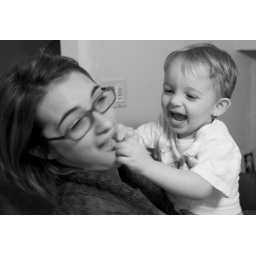
Hunter attacks Jill's face at my parent's house in Oak Forest on November 26, 2010. (Jay Grabiec)